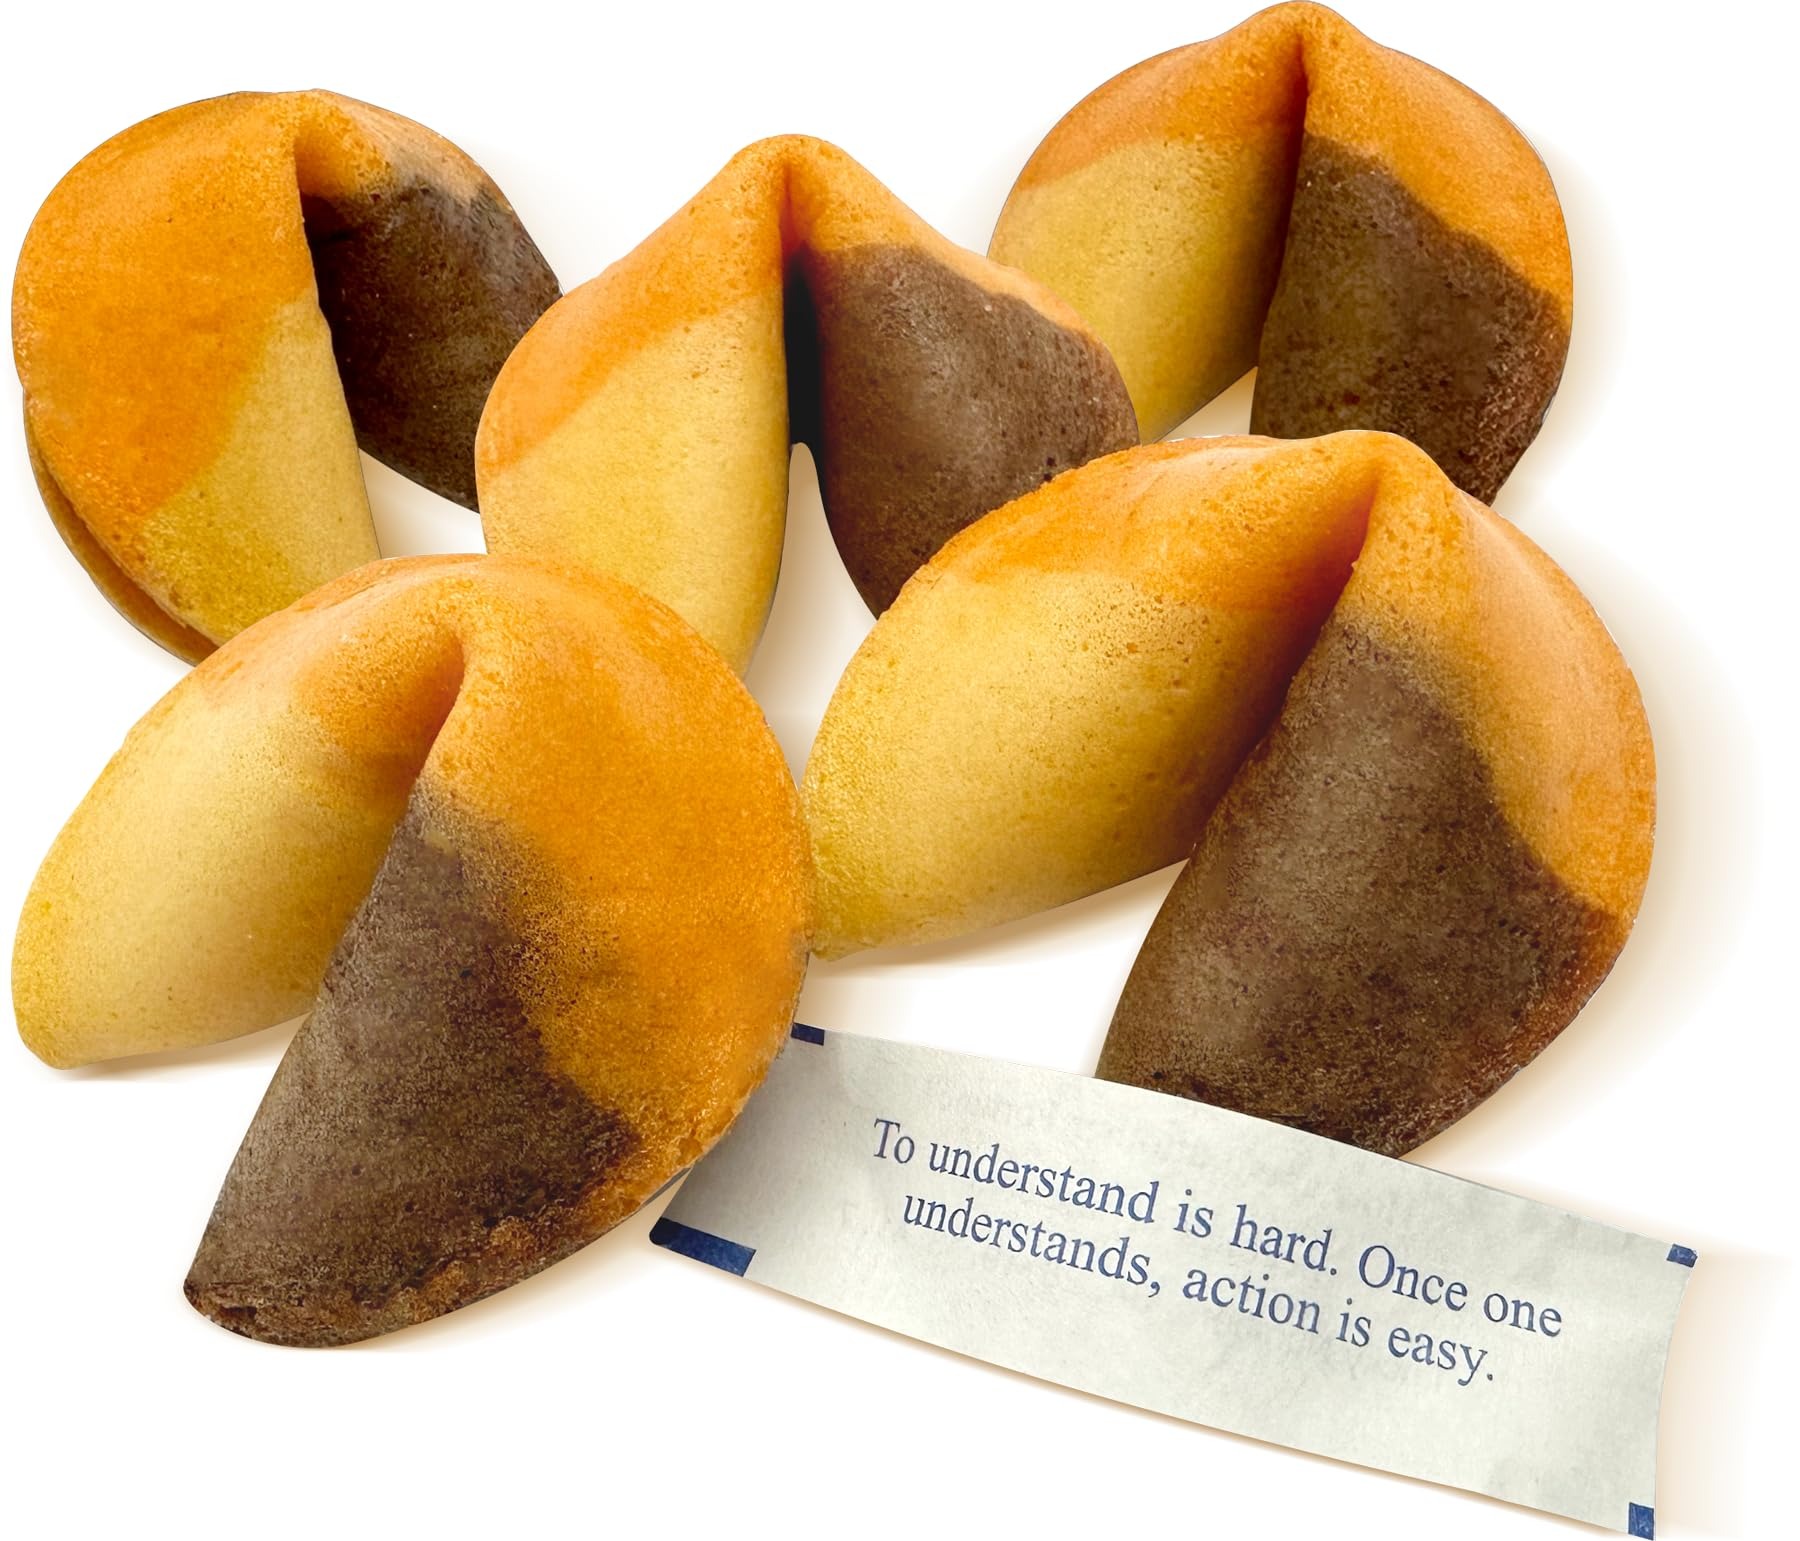
Item Name: Soeos 3-in 1 Flavor Fortune Cookies, Fortune Cookies Individually Wrapped Bulk, Approx 100 Cookies, Individually Packed Crisp Cookies with Fun, Traditional Chinese New Year Fortune Cookie, (Chocolate, Vanilla, Citrus) Flavor
Bullet Point 1: Three Flavor Fortune Cookies: Enjoy the best of three worlds with our Fortune Cookies featuring chocolate, vanilla, and citrus flavors. A tasteful combination that suits a wide range of palates.
Bullet Point 2: Chocolate Indulgence: Delight in the luxurious taste of chocolate-infused fortune cookies, offering a velvety and indulgent experience that sets the stage for the flavorful journey ahead.
Bullet Point 3: Vanilla: Experience the classic allure of vanilla-infused cookies, offering a subtle and sweet contrast to the boldness of chocolate. The combination is a symphony of flavors that dance on your palate.
Bullet Point 4: Citrus: The addition of citrus brings a refreshing and tangy twist to the trio, creating a unique and uplifting flavor profile. Perfect for those who crave a burst of brightness in every bite.
Bullet Point 5: MADE IN USA: Introducing our locally crafted Fortune Cookies, meticulously made right here in the USA. We source the finest ingredients to ensure a truly delectable experience – a crispy, golden exterior that gives way to a symphony of flavors that reflect the richness of our culinary heritage.
Value: 23.04
Unit: Ounce

Price: 37.98